Slow and fast passenger trains in India

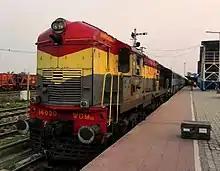
Malda Town–Azimganj Passenger Train

The Slow and fast passenger trains are passenger train services of Indian Railways which connect small towns and cities to metropolitan cities in India. The classification "Passenger" means it is an ordinary passenger train which halts at all or most of the stations on the railway routes. Currently, a total of 3572 passenger trains are running of all railway zones of Indian Railways.